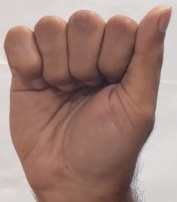
ASL sign: A